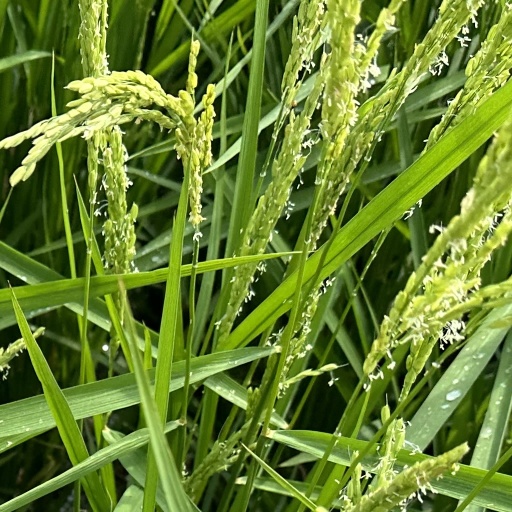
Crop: rice